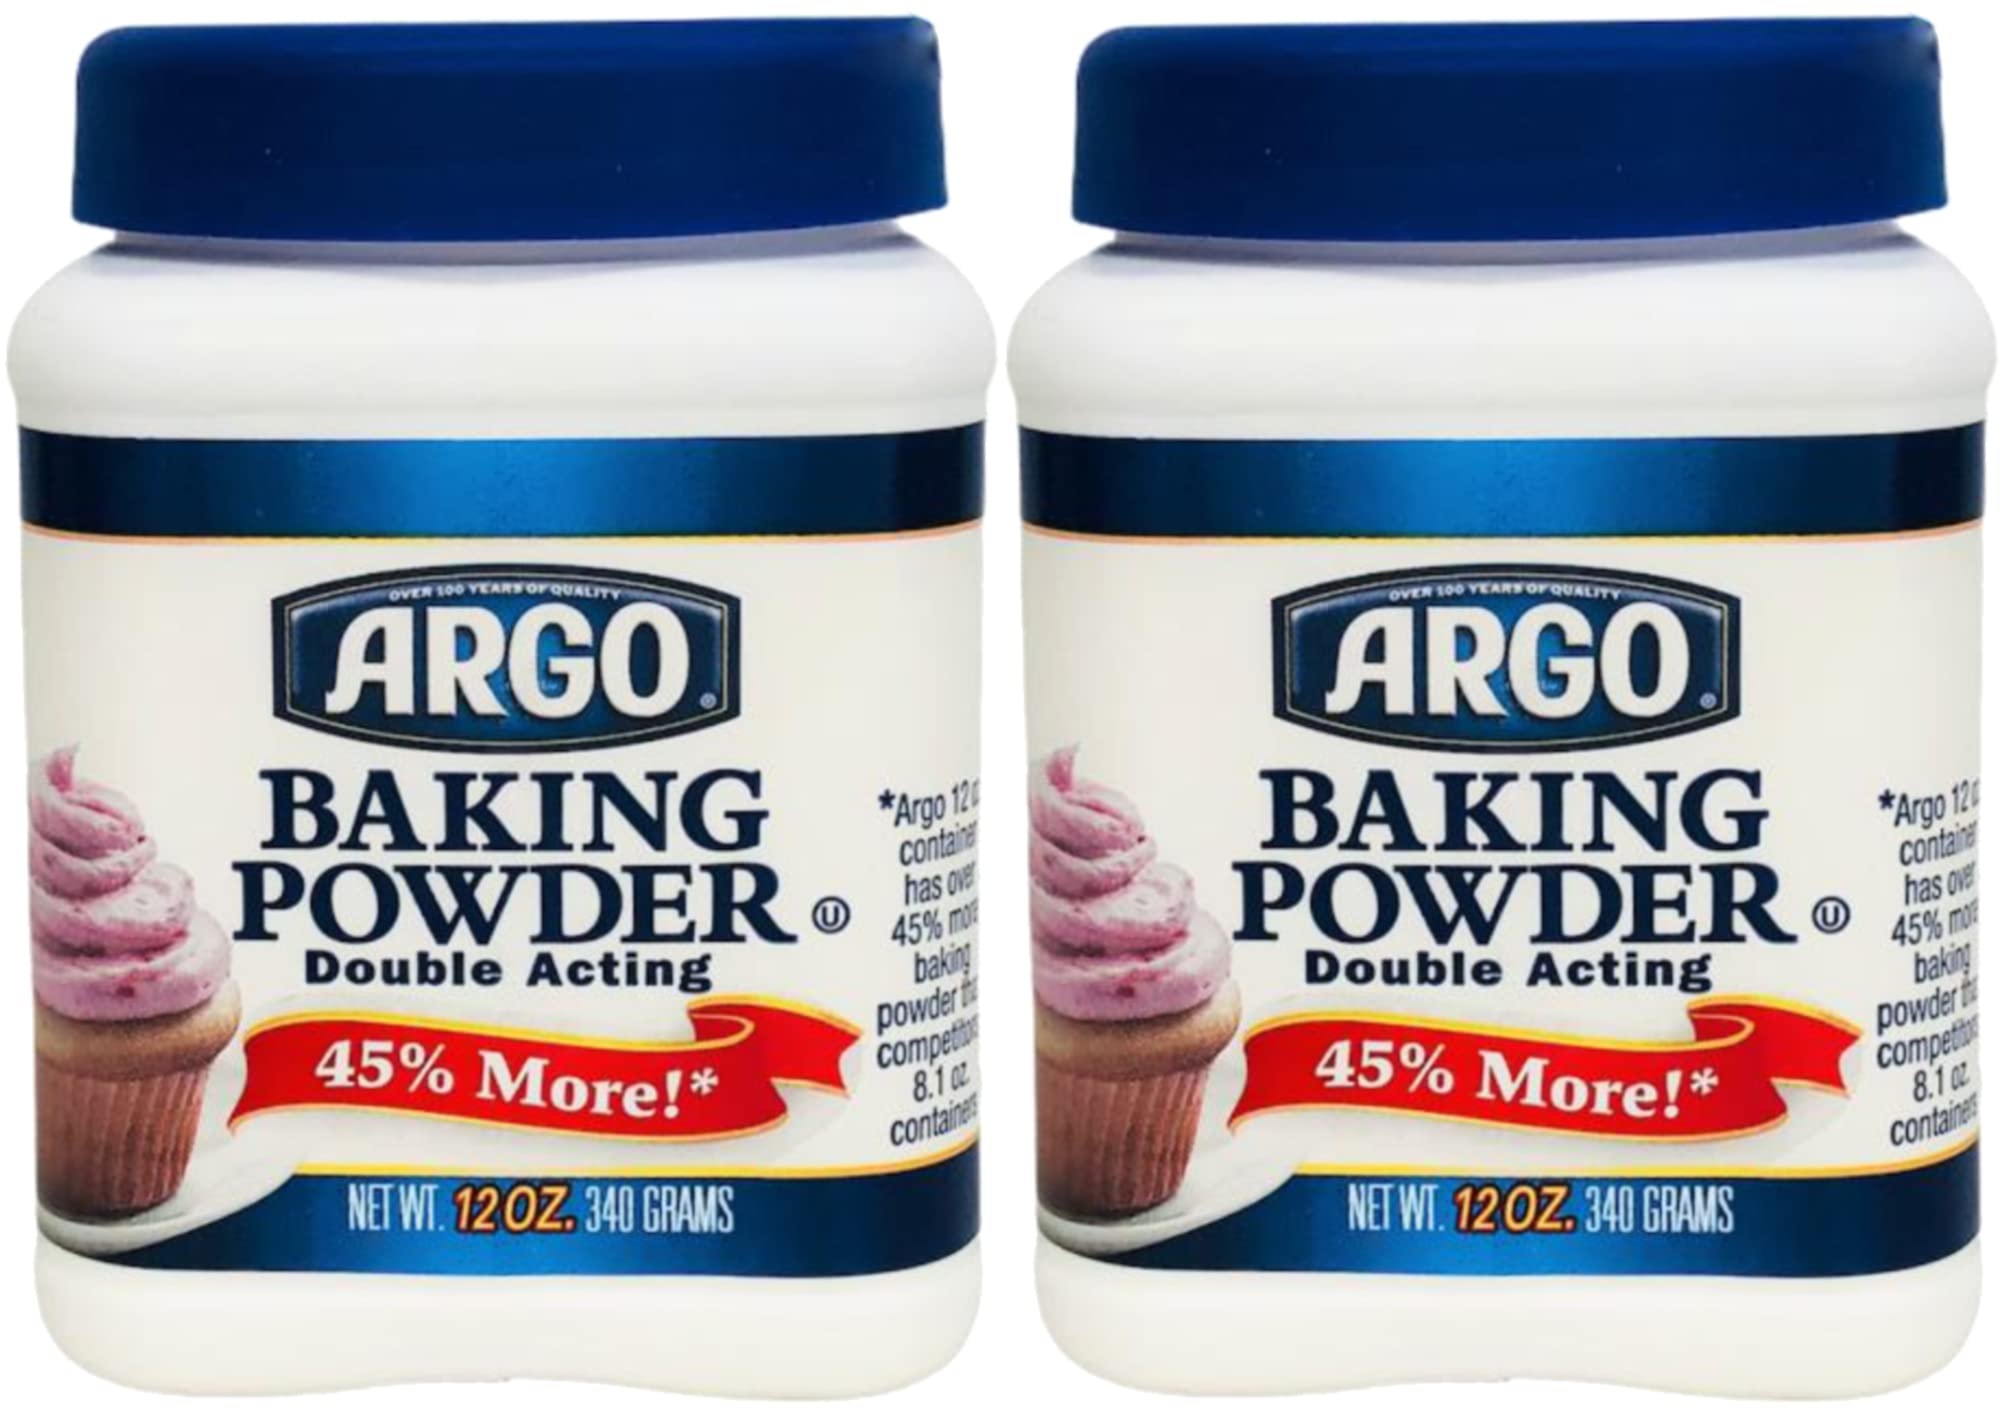
Item Name: Argo Baking Powder - 12 oz, Pack of 2
Bullet Point 1: 12 Oz, Pack of 2
Bullet Point 2: Leveling edge
Bullet Point 3: Stay-fresh container
Bullet Point 4: Kosher; a gluten free product
Bullet Point 5: Aluminum free!
Value: 24.0
Unit: Ounce

Price: 5.49